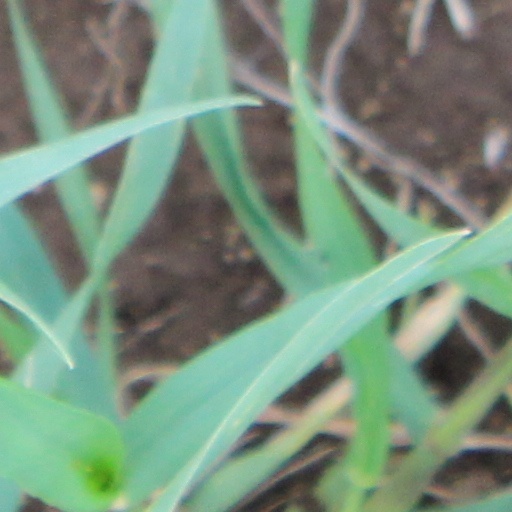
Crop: wheat